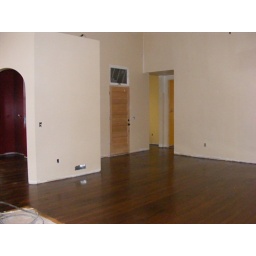
main room standing in kitchen